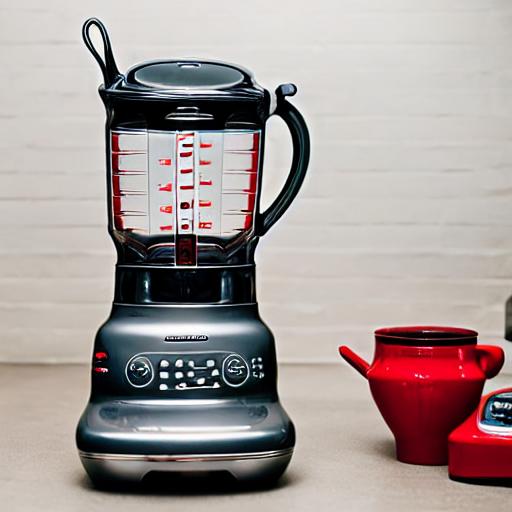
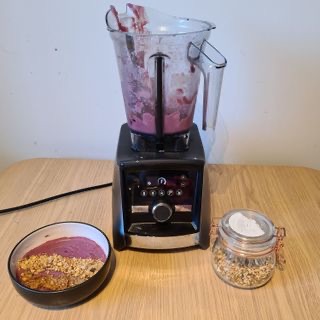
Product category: items_blender
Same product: no